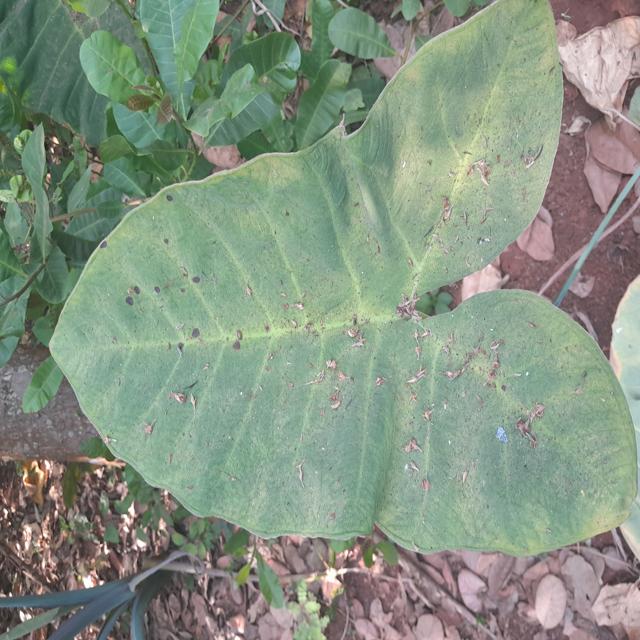
Label: Healthy